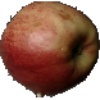
Label: Apple Red 3